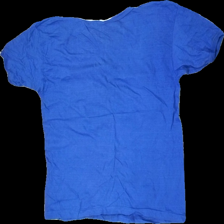
View: back
Type: T-shirt
Category: Men
Brand: Not in the list
Brand text on label: H.I.&.E
Colors: Blue, White
Material: 100%Cotton
Pattern: Other
Cut: Regular, C-collar
Size: XL
Season: All
Price range: 50-100
Recommended usage: Reuse